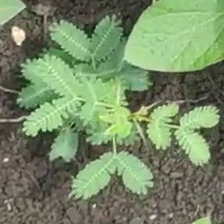
Weed species: Dwarf_cassia_(Chamaecrista pumila)